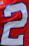
Number: 2